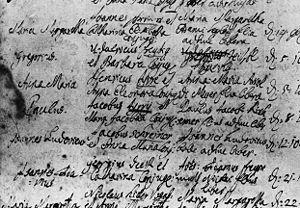
Paul Thiry, baron d’Holbach, né le 8 décembre 1723 à Edesheim et mort le 21 janvier 1789 à Paris, est un savant et philosophe matérialiste d’origine allemande et d’expression française.